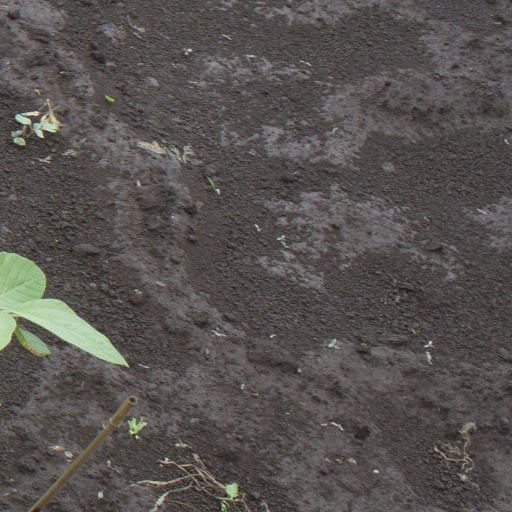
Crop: soybean